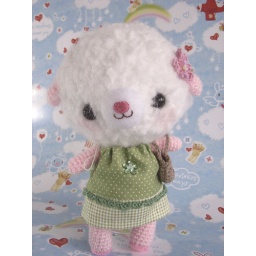
Rika chan in green dress